Santa Fe Marshal

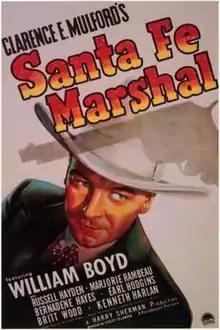
Theatrical release poster

Santa Fe Marshal is a 1940 American Western film directed by Lesley Selander, written by Harrison Jacobs, and starring William Boyd, Russell Hayden, Marjorie Rambeau, Bernadene Hayes, Earle Hodgins, Britt Wood and Kenneth Harlan. It was released on January 26, 1940, by Paramount Pictures.